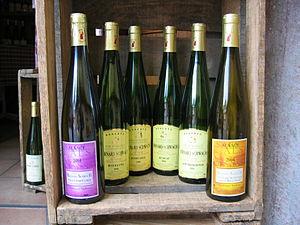
Riquewihr - Village de caractère - Alsace - France
Une bouteille de vin est une bouteille, généralement en verre, qui est spécialement destinée à contenir du vin. En général, elle porte une étiquette présentant le vin contenu.
Le vignoble d'Alsace est une région viticole française. Il s'étire en une étroite bande sur presque toute la longueur de la région Alsace, entre le massif des Vosges et la plaine du Rhin.